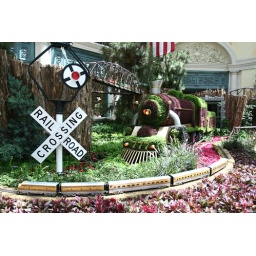
A flower adorned train in the Bellagio Gardens.